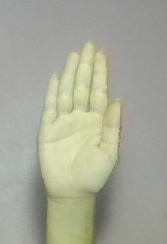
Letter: seen